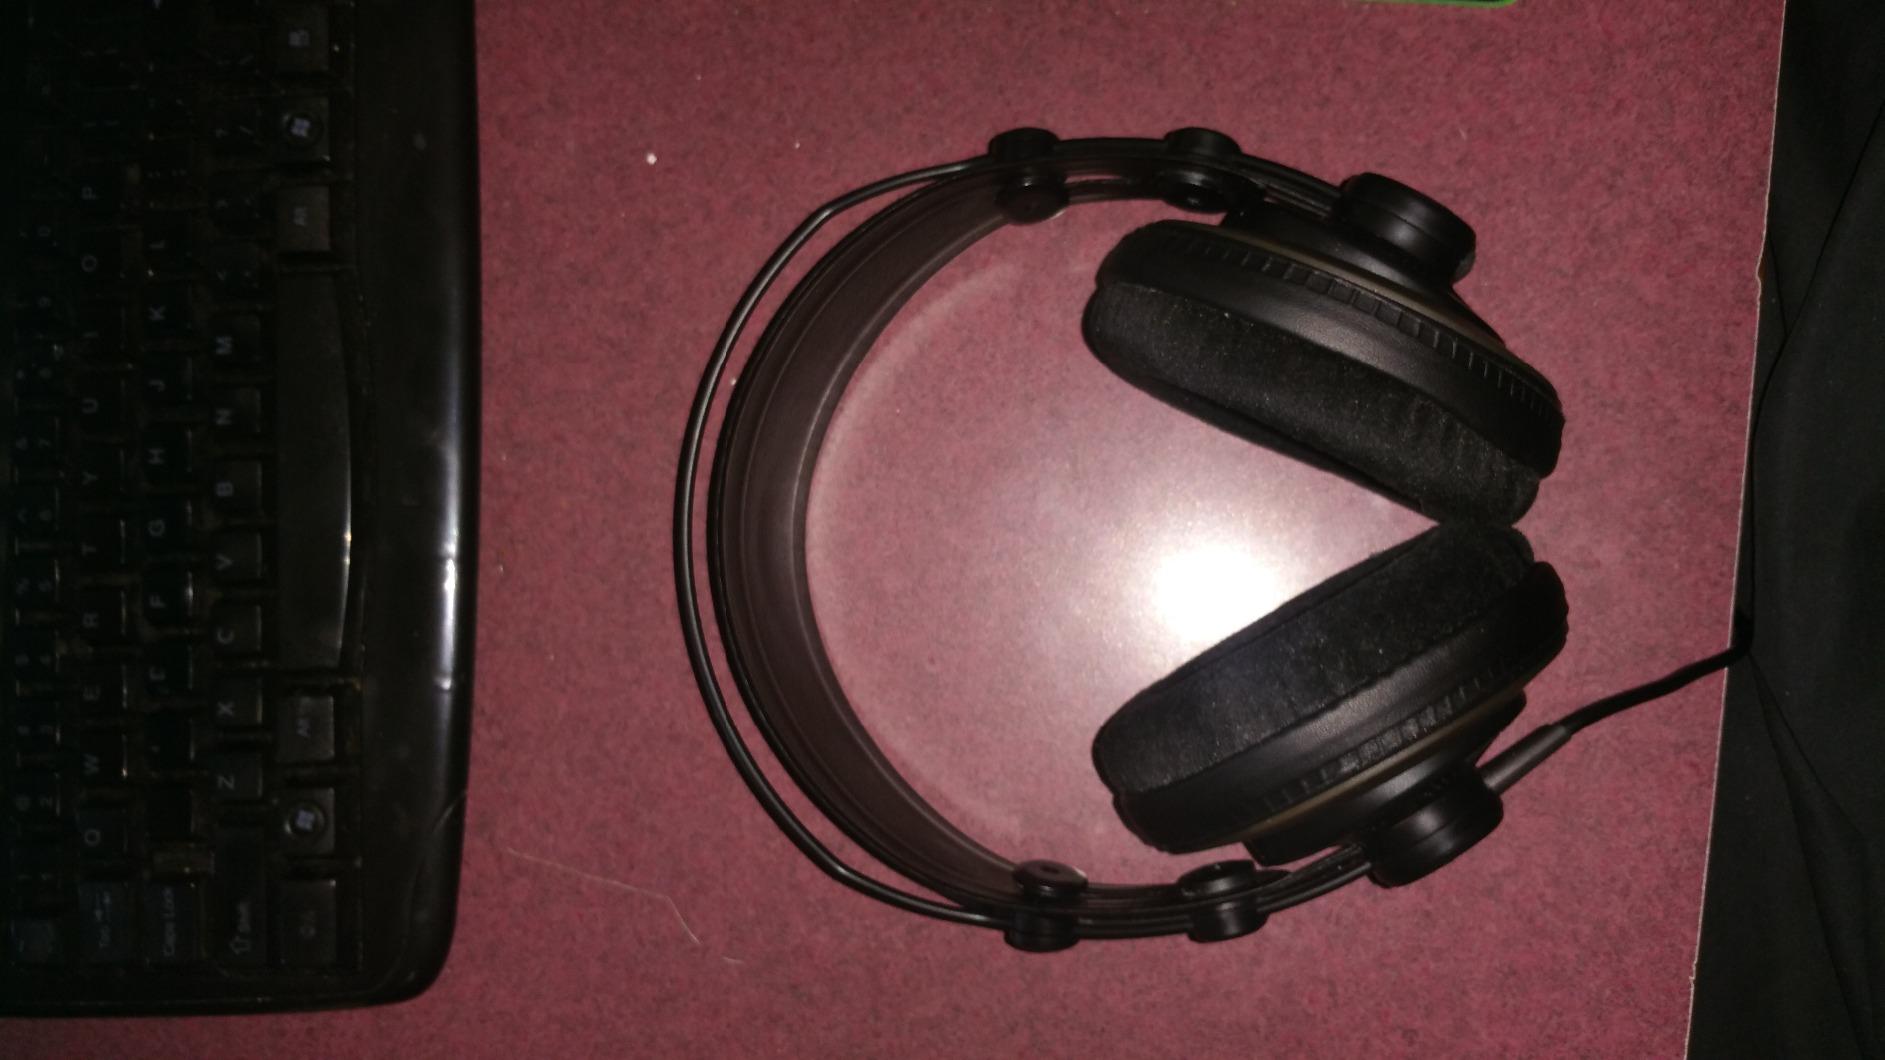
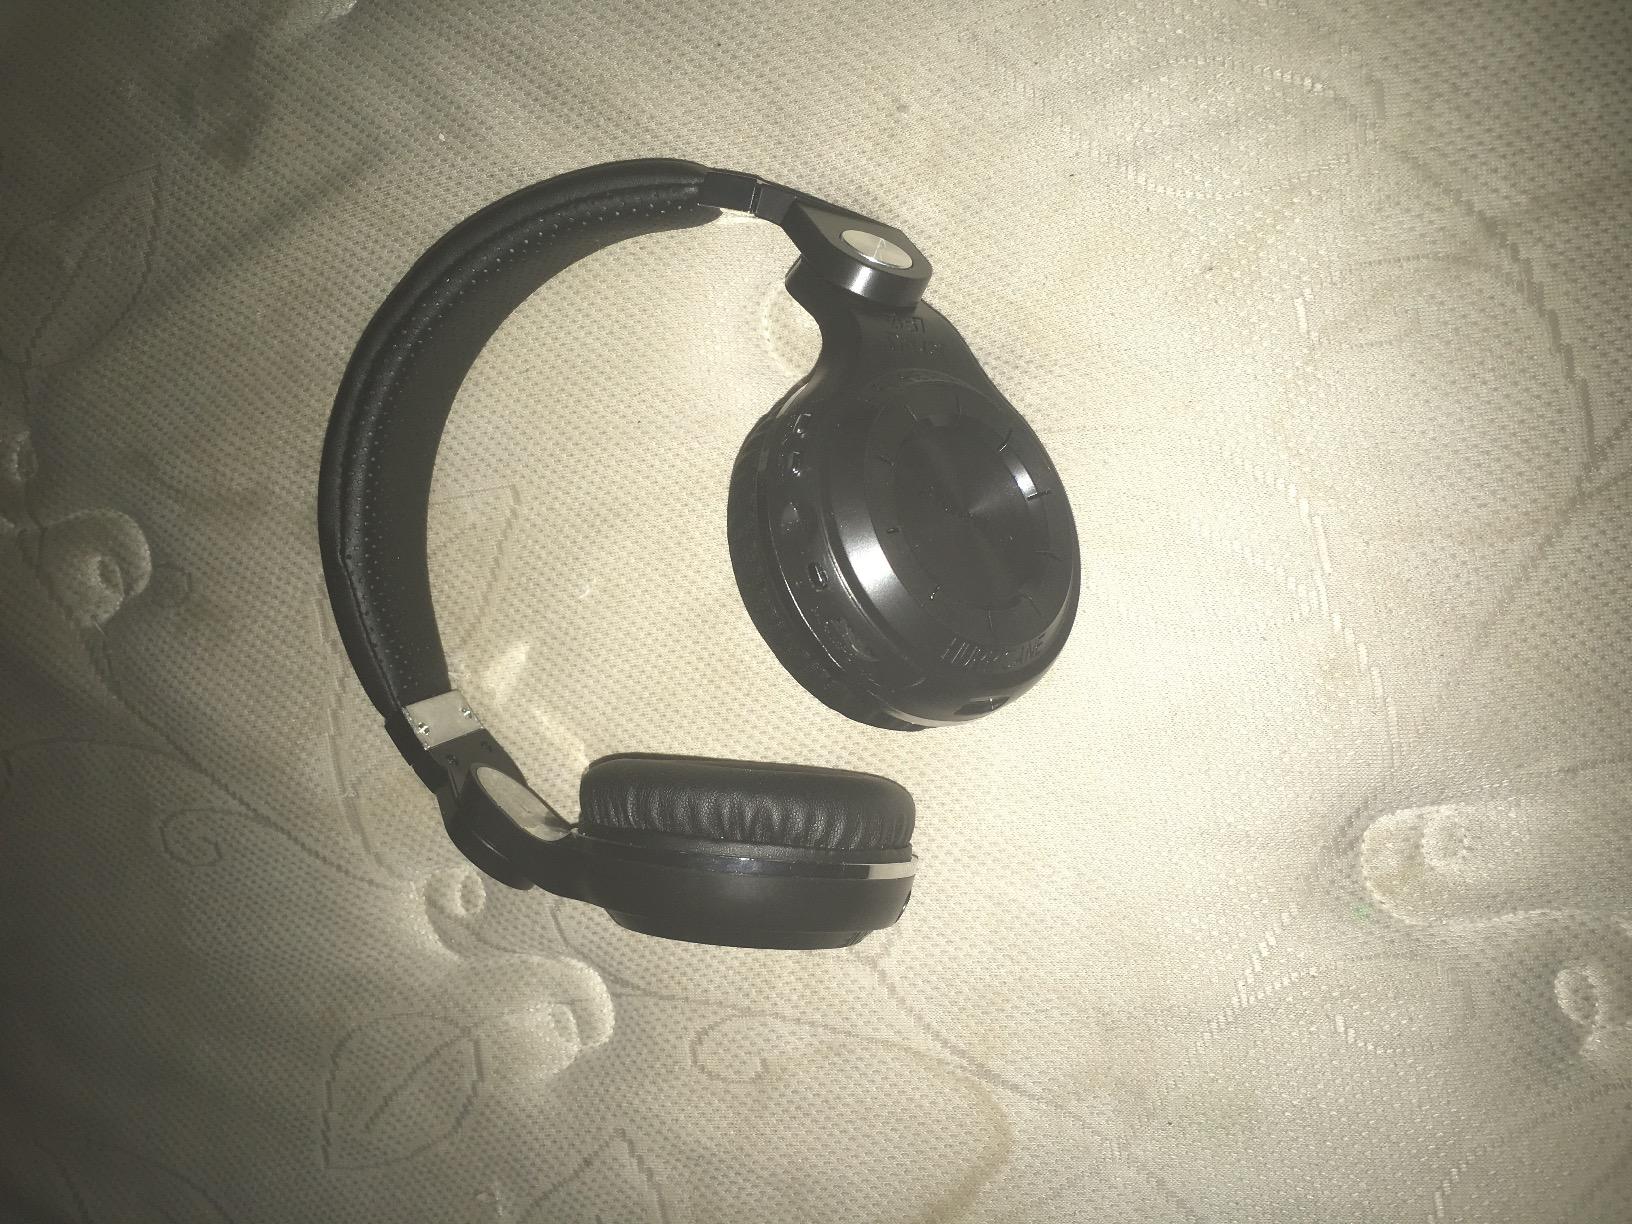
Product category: headphones
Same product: no